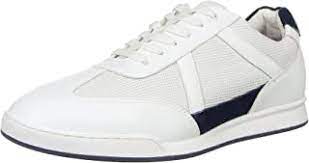
Label: Sneaker